Wayne Goodwin

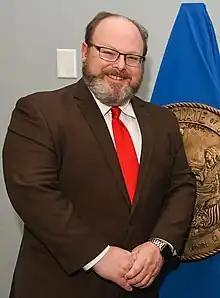
Goodwin in December 2022

George Wayne Goodwin (born February 22, 1967) is an American politician. He was elected North Carolina Commissioner of Insurance in the 2008 election and re-elected in 2012. He was narrowly defeated in his bid for a third term in 2016. However, he quickly rebounded and was elected on February 11, 2017, as chairman of the North Carolina Democratic Party on the first ballot with 92% of the vote among four candidates.